Livery Dole

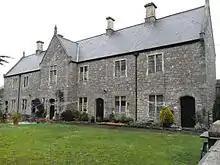
Livery Dole, Exeter. The westernmost of two identical blocks of six dwellings each erected by Lady Rolle in 1849. The escutcheon on the gable of the central entrance bay shows the arms of Rolle impaling Trefusis. Viewed from SE.

In the 17th century the Rolle family of Stevenstone was the heir of the Dennis family of Bicton. Henry Rolle, 1st Baron Rolle (1708–1750) left in his will an endowment to "The Hospital of Livery Dole". The almshouses were demolished and rebuilt in 1849 by Louisa, Lady Rolle (1794–1885), nee Trefusis, daughter of Robert George William Trefusis, 17th Baron Clinton (1764–1797), and widow of John Rolle, 1st Baron Rolle (died 1842) of Bicton House. In his will Lord Rolle stipulated that "the patronage of the Livery Dole in Heavitree...shall be in the owner of my mansion house at Bicton", and he had left a life interest in that mansion to his widow. The original almshouses stood at the south-west side of the chapel, but the new buildings were positioned north-west of the chapel, which allowed space for lawns and gardens in front of them. Lady Rolle also rebuilt Bicton Church and Otterton Church. Following Lady Rolle's death in 1885 the patronage descended to Lord Rolle's residuary legatee, his widow's nephew Hon. Mark (Trefusis) Rolle (1836–1907), second son of Charles Trefusis, 19th Baron Clinton.